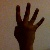
The image shows a hand gesture representing the number 4 in Indian Sign Language.